Malacca City

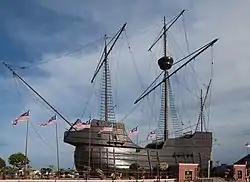
The replica of a 1502 Portuguese ship, the Flor de la Mar

The city high court complex is located along Tun Abdul Razak Road, while another court for Sharia law is located on Old Ayer Keroh Road. The Malacca Police Contingent Headquarters is also located on Old Ayer Keroh Road. The main district police headquarters is located in Central Malacca. There are around thirteen police stations and eight police substations (Pondok Polis) serving the city. The main prison is located along the Ayer Keroh road, and was built in 1969. Another three prisons are located in the districts of Central Malacca, Tanjung Kling, Telok Mas and Sungai Udang. The Bandar Hilir Prison has been transformed into a museum with all the inmates moved to Sungai Udang Prison.